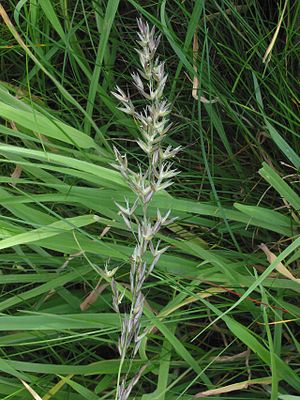
Draphavre-slægten
Almindelig Draphavre (Arrhenaterum elatius).
Almindelig Draphavre (Arrhenaterum elatius).
Draphavre er en slægt med ganske få arter. Det er stauder med høje, oprette stængler, der ofte er opsvulmede ved basis. Bladene er linjeformede og flade. Blomsterne er samlet i småaks, der danner en ret kompakt top. Blomsterne er reducerede og har kun rester af blostret i form af avner. Frugterne er nødder.